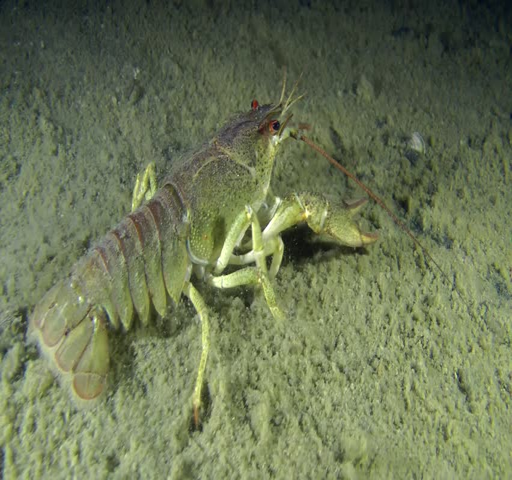
crayfish slowly crawls through the frame , medium shot .